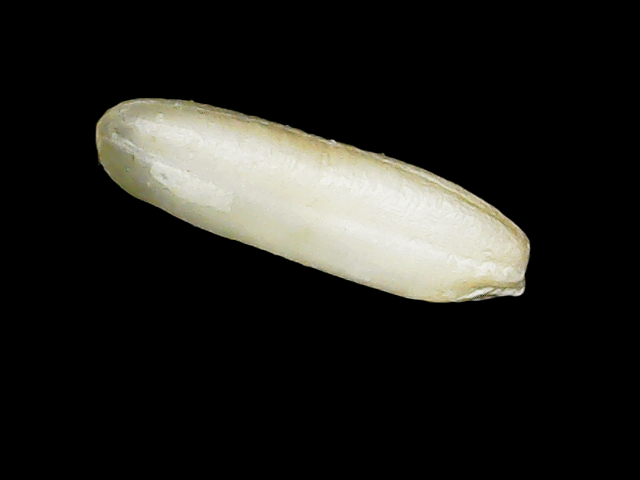
Rice variety: Binadhan24